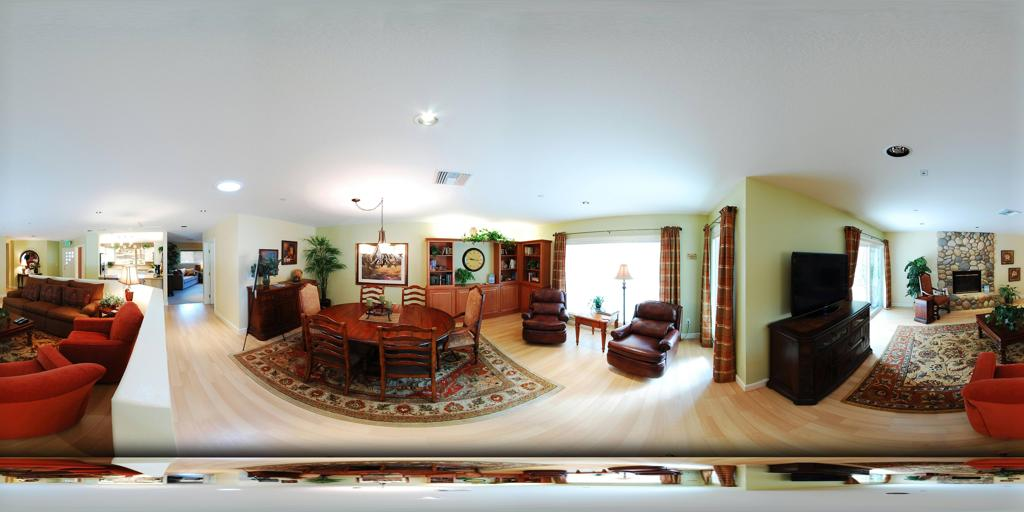
Referred object: ceiling exhaust vent

Referred object: the round wooden dining table